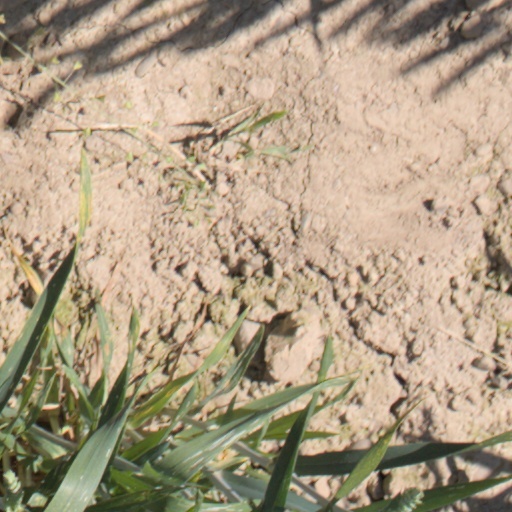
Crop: wheat